Mike Wallace (racing driver)

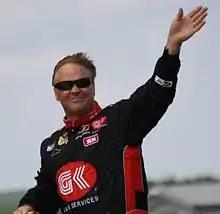
Wallace at Road America in 2013

Michael Samuel Wallace (born March 10, 1959) is an American professional stock car racing driver born in Fenton, Missouri. He is the younger brother of Rusty Wallace, the older brother of Kenny Wallace, and the uncle of Steve Wallace. His daughter, Chrissy Wallace, and son, Matt Wallace, have also competed in racing.